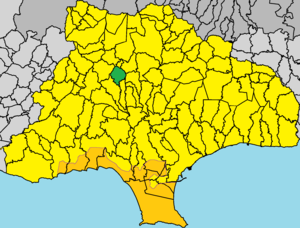
Sylíkou est un village de Chypre de plus de 137 habitants.